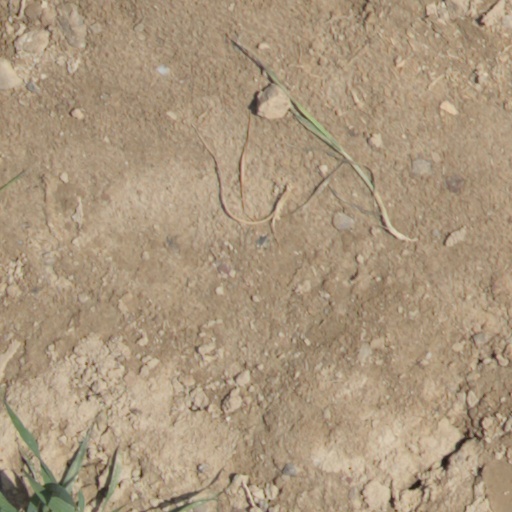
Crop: wheat